Jean-Luc Mélenchon

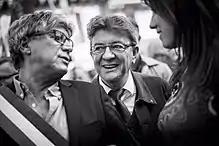
Mélenchon with fellow parliamentarian Éric Coquerel in 2017

At the Reims Congress in September 2008, the political current "Trait d'union", created after the victory of the "No" in the 2005 French European Constitution referendum, Mélenchon made a new contribution. On the eve of the filing of the motions, an agreement was reached between the seven contributions of the left wing of the PS, and Mélenchon was one of the signatories of Motion C entitled "A world ahead", led by Benoît Hamon. For the first time, this motion brought together all the sensibilities of the left wing of the PS, with emblematic personalities like Gérard Filoche, Marie-Noëlle Lienemann, and Paul Quilès. He described this gathering as a "historic event".